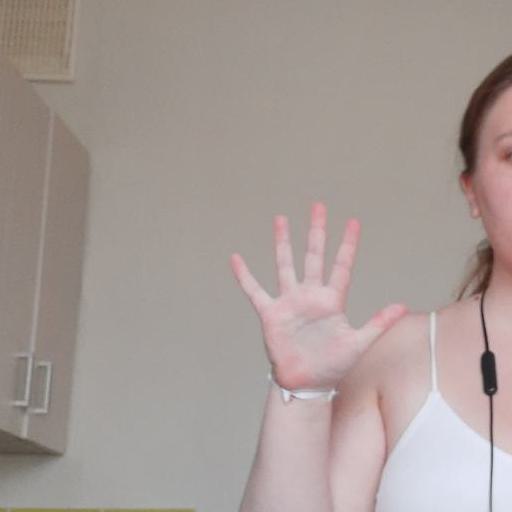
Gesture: palm